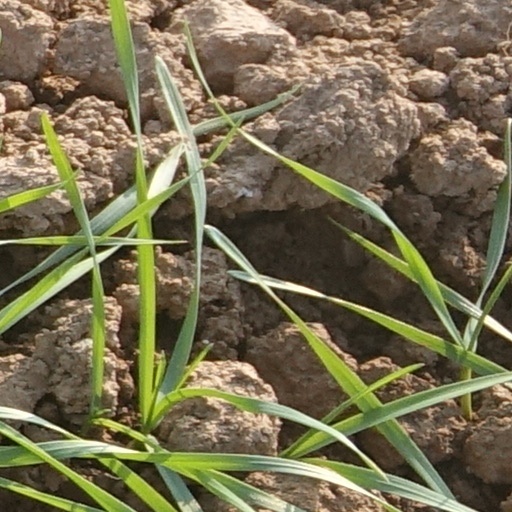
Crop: wheat